Lucius Verus

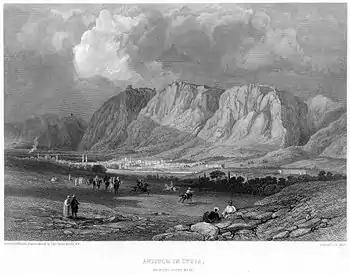
Antioch from the southwest (engraving by William Miller after a drawing by H. Warren from a sketch by Captain Byam Martin, R.N., 1866)

Soon after the emperors' accession, Marcus's eleven-year-old daughter, Annia Lucilla, was betrothed to Lucius (in spite of the fact that he was, formally, her uncle). At the ceremonies commemorating the event, new provisions were made for the support of poor children, along the lines of earlier imperial foundations. Marcus and Lucius proved popular with the people of Rome, who strongly approved of their "civiliter" (lacking pomp) behavior.